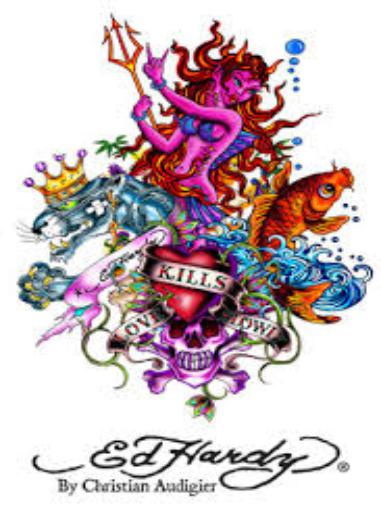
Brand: Ed Hardy
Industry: Clothes